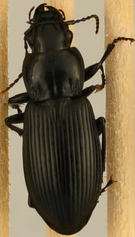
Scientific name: Pterostichus melanarius
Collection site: Woodworth Site (WOOD), plot WOOD_023